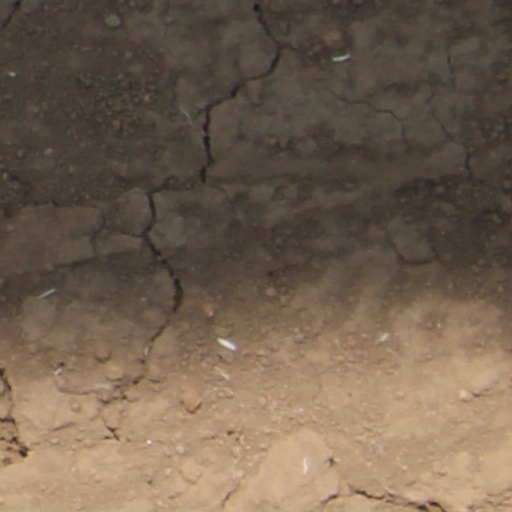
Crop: wheat